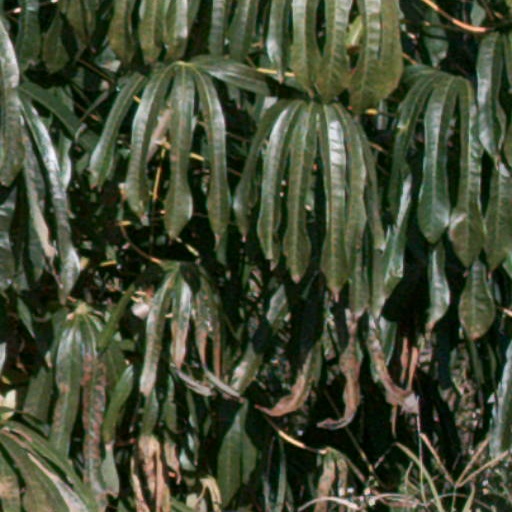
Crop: cassava